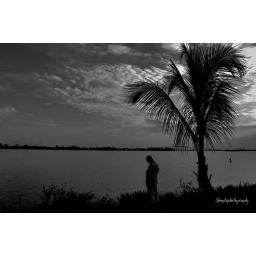
With the bridge over the river leading into the district of Commewijne in the background.